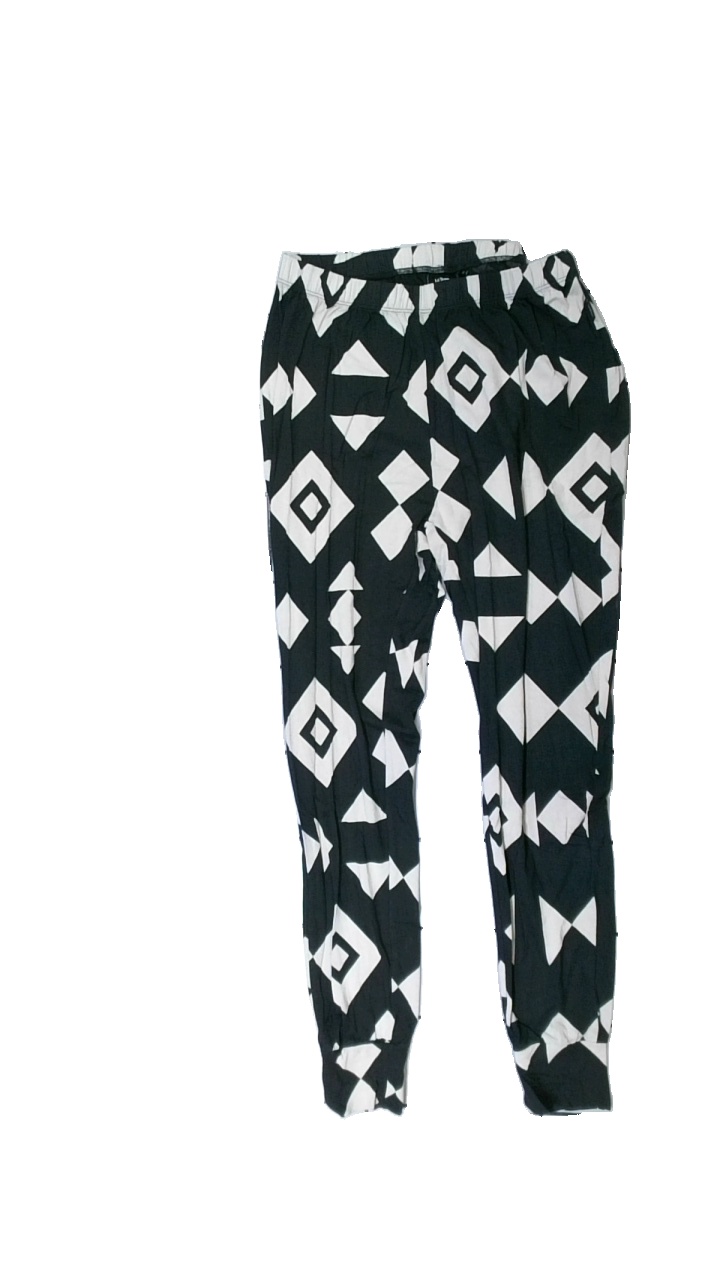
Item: Trousers (Ladies)
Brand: Wezc
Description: svarta och vita byxor (pyjamas?) med trianglar och andra former på. lite matt i färgen
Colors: Black, White
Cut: Regular
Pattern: Geometric print
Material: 100% viscose
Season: All
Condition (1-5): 4
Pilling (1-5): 5
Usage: Reuse
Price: <50